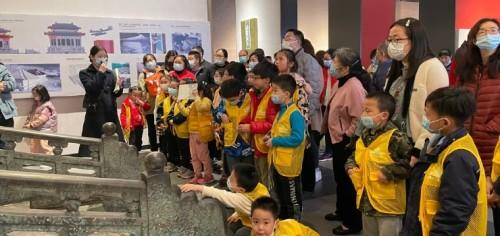
地标名称：中国建筑科技馆
所在城市：武汉市·洪山区